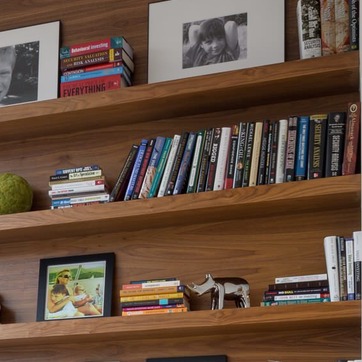
Material: paper